Pawtucket Red Sox

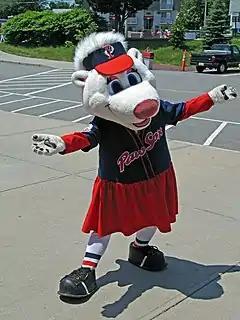
Female mascot, Sox. The male mascot is Paws.

The Pawtucket Red Sox, known colloquially as the PawSox, were a professional minor league baseball club based in Pawtucket, Rhode Island. From 1973 to 2020, the team was a member of the International League and served as the Triple-A affiliate of the Boston Red Sox. They played their home games at McCoy Stadium, and won four league championships, their last in 2014. Following the 2020 season, the franchise moved to Worcester, Massachusetts, to become the Worcester Red Sox.